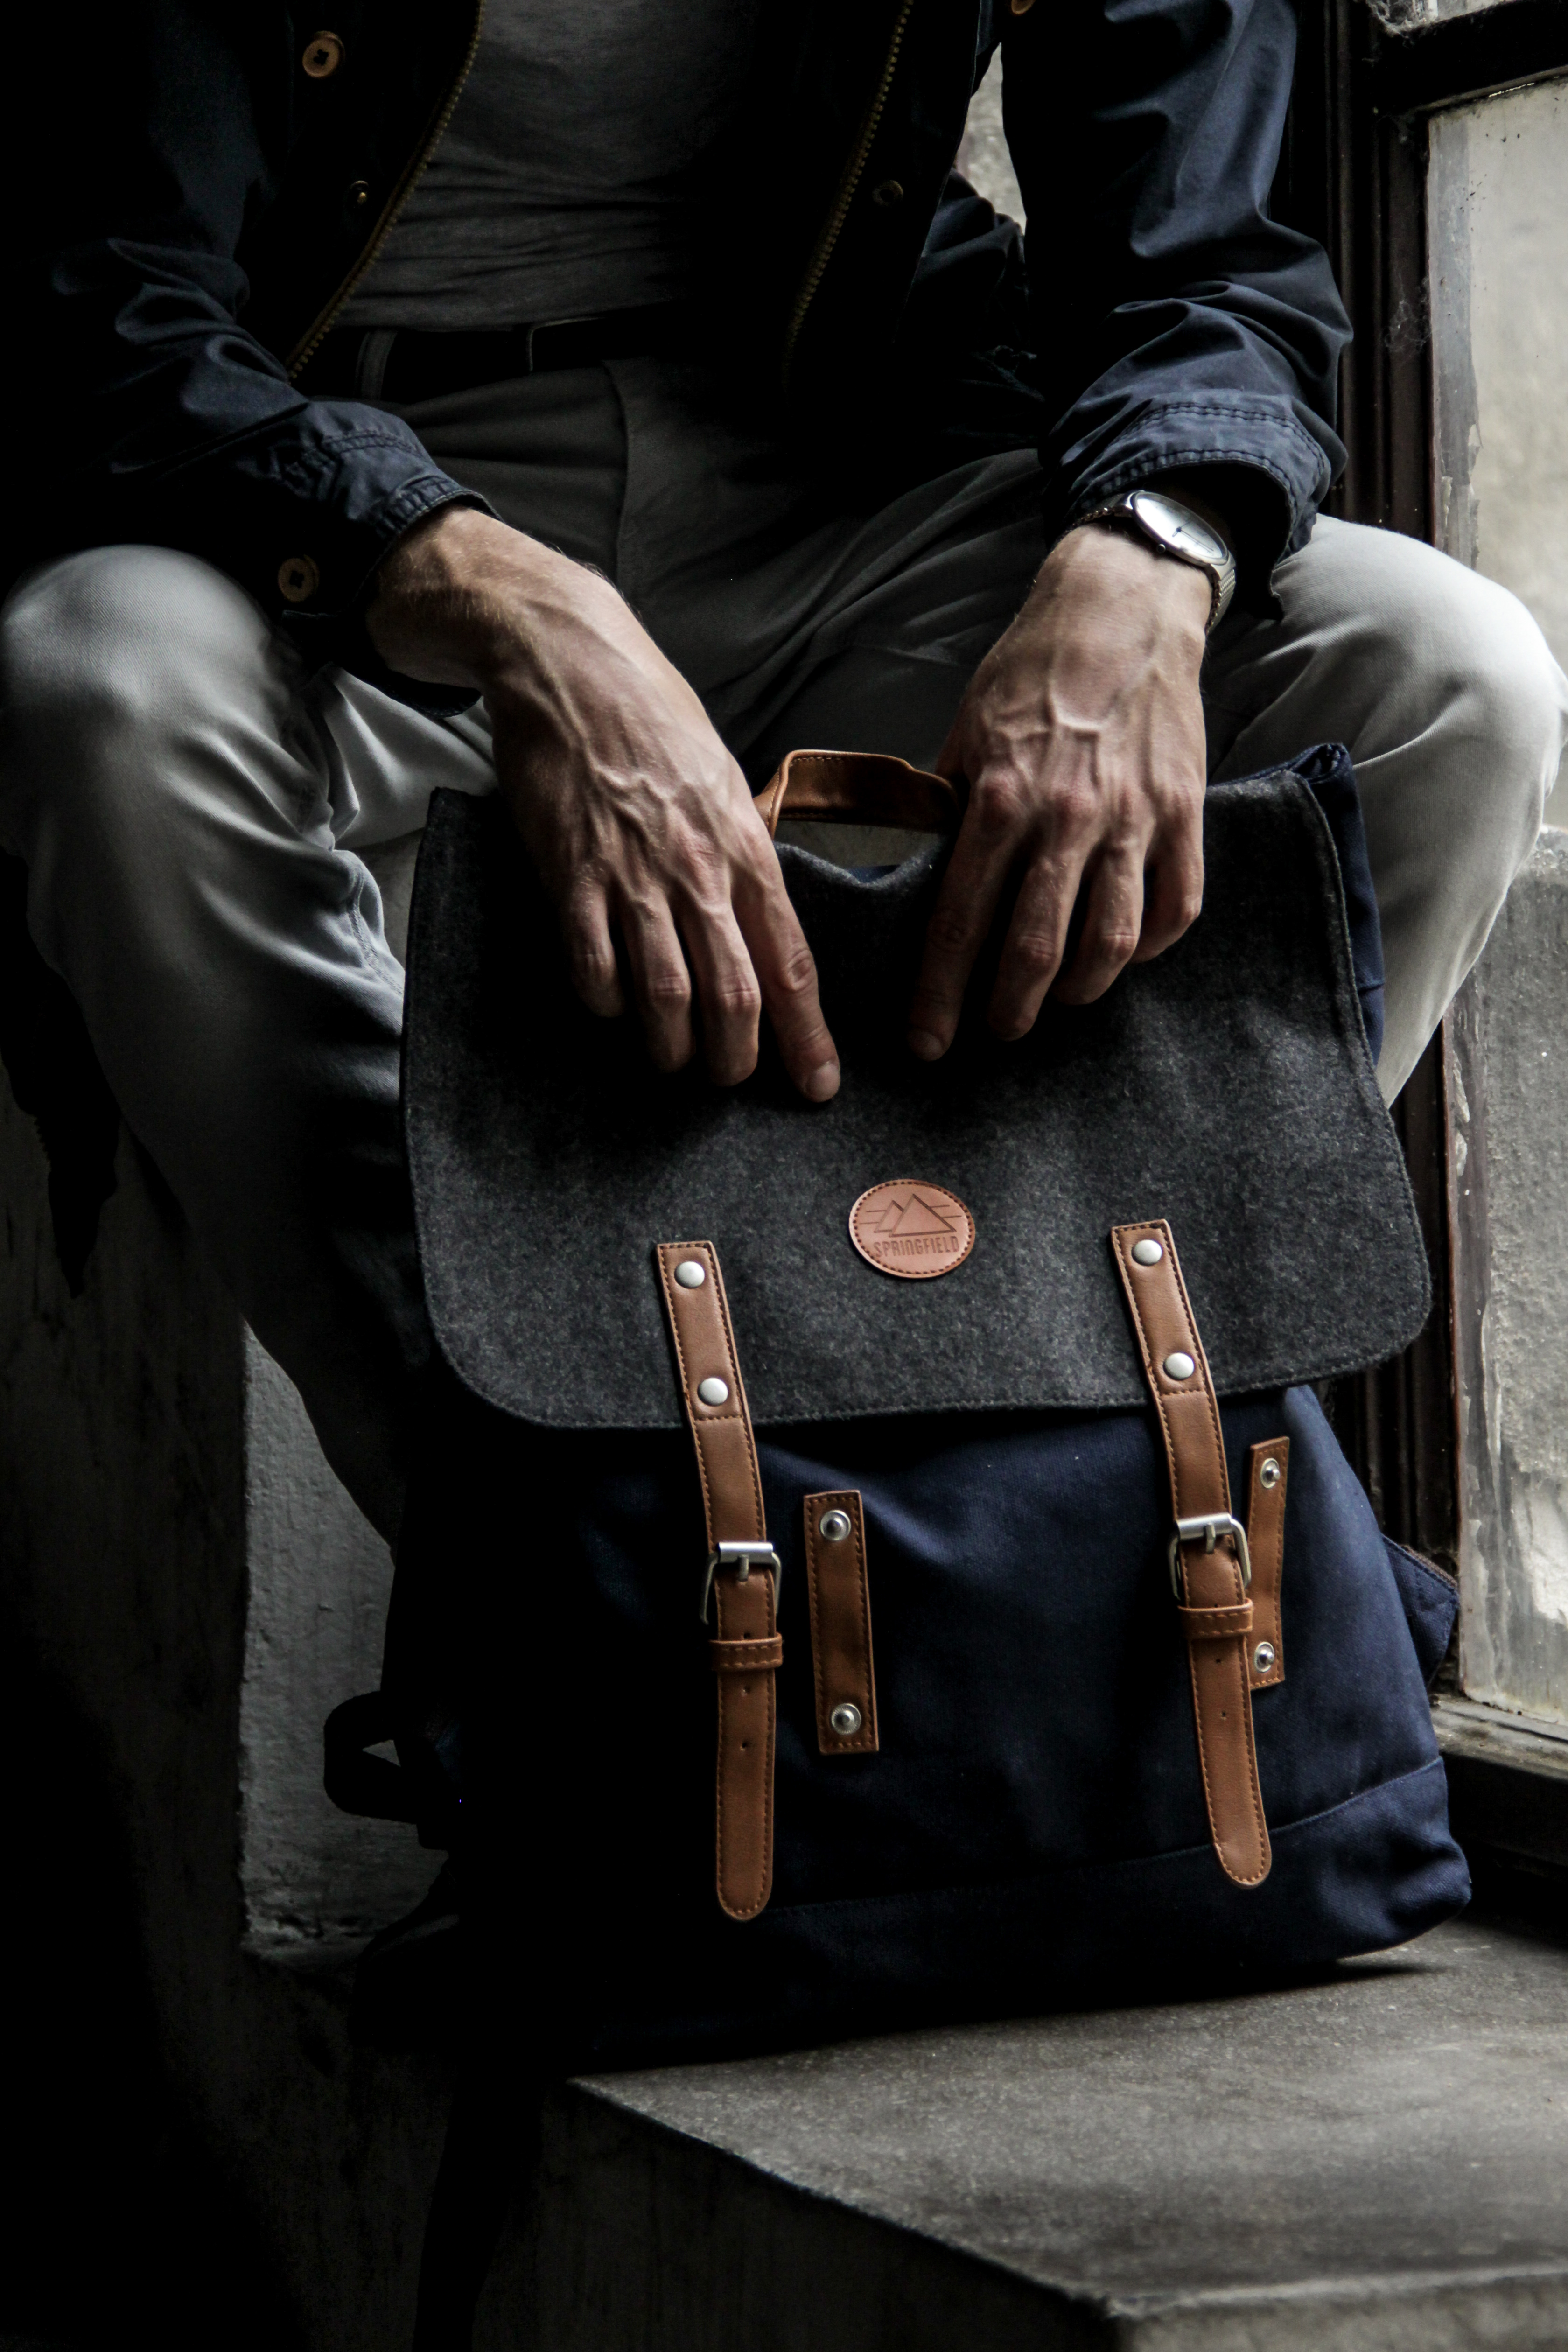
hand, leather, brown, briefcase, bag, sitting, footwear, baggage, satchel, jeans, Luggage and bags, fashion accessory, shoe, style